Powhatan W. Maxey

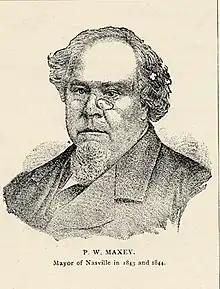
Portrait of Powhatan W. Maxey

Powhatan W. Maxey (1810–1876) was an American Whig politician. He served as the Mayor of Nashville, Tennessee from 1843 to 1845.